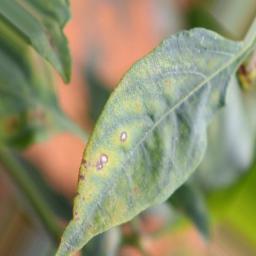
Label: cercospora